Pune

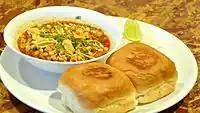
Puneri misal

Historical attractions include the 8th century rock-cut Pataleshwar cave temple, the 18th century Shaniwar Wada, the 19th century Aga Khan Palace, Lal Mahal and Sinhagad fort. Shinde Chhatri, located at Wanowrie, is a memorial dedicated to the Maratha general Mahadaji Shinde (Scindia). The old city had many residential buildings with courtyards called Wada. However, many of these have been demolished and replaced by modern buildings.